Rosoy-en-Multien

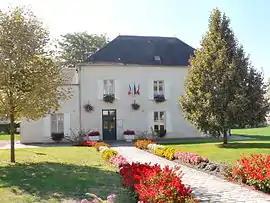
The town hall in Rosoy-en-Multien

Rosoy-en-Multien is a commune in the Oise department in northern France.